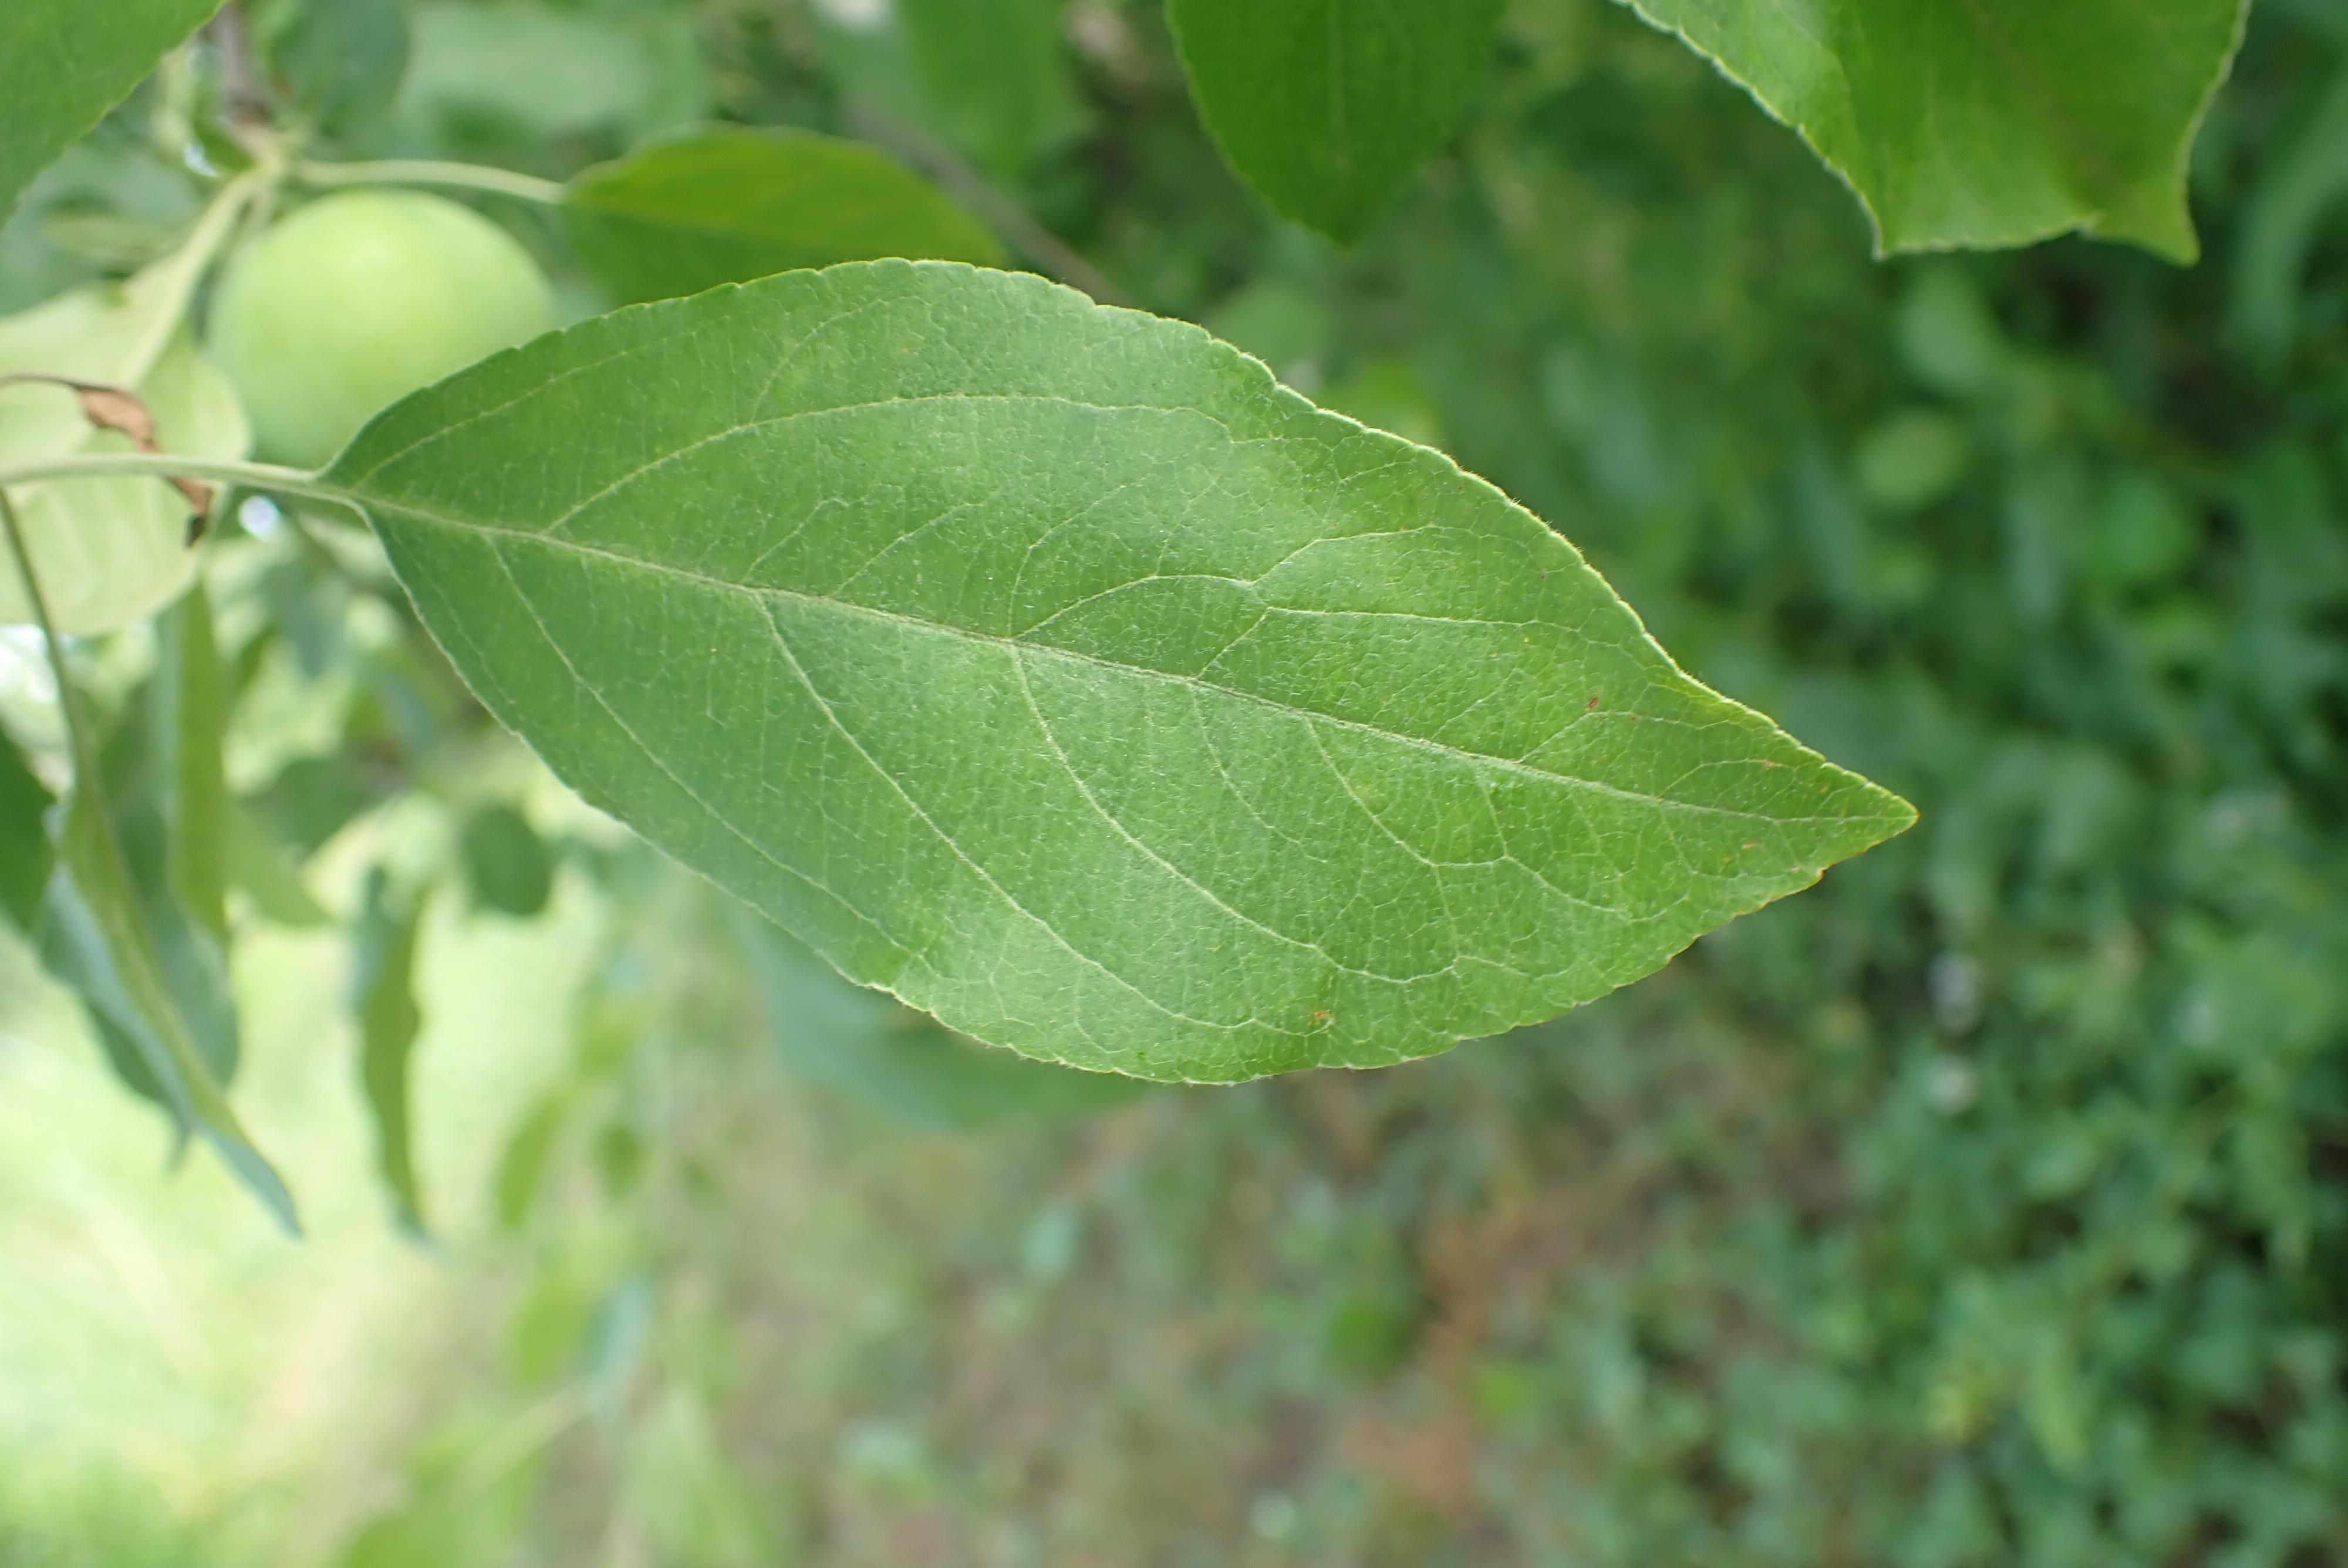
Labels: healthy